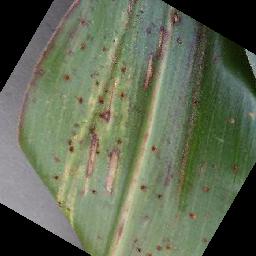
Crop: corn
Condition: (maize)_cercospora_spot_gray_spot